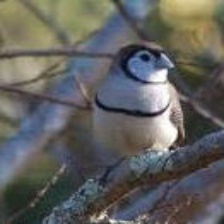
Species: DOUBLE BARRED FINCH
Scientific name: TAENIOPYGIA BICHENOVII
ImageNet parent category: house_finch